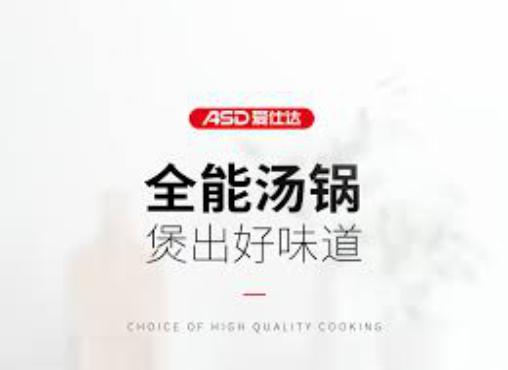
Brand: asd
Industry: Necessities